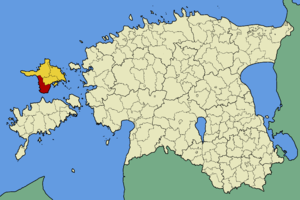
Emmaste est une ancienne commune rurale située dans le comté de Hiiu en Estonie.